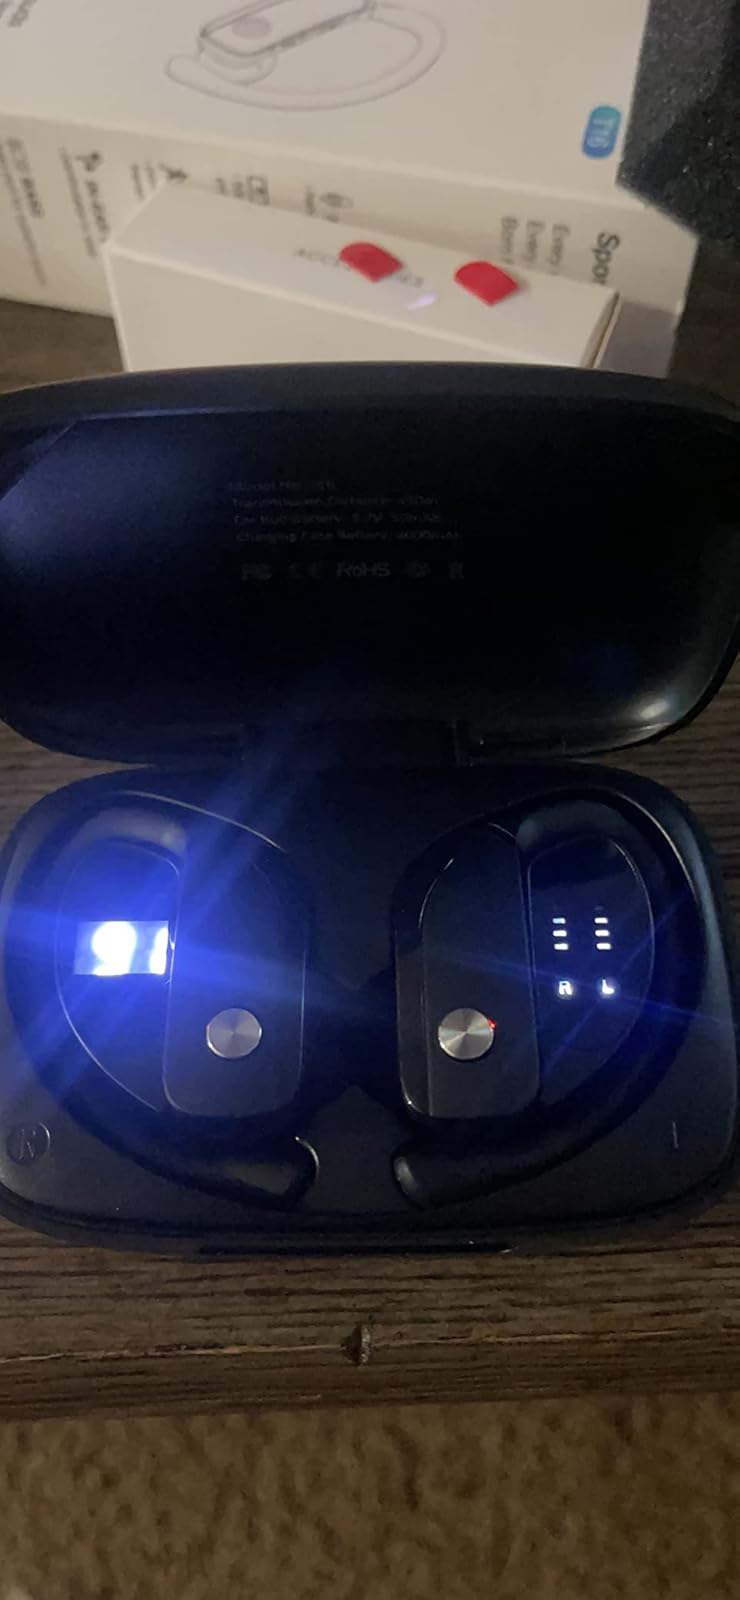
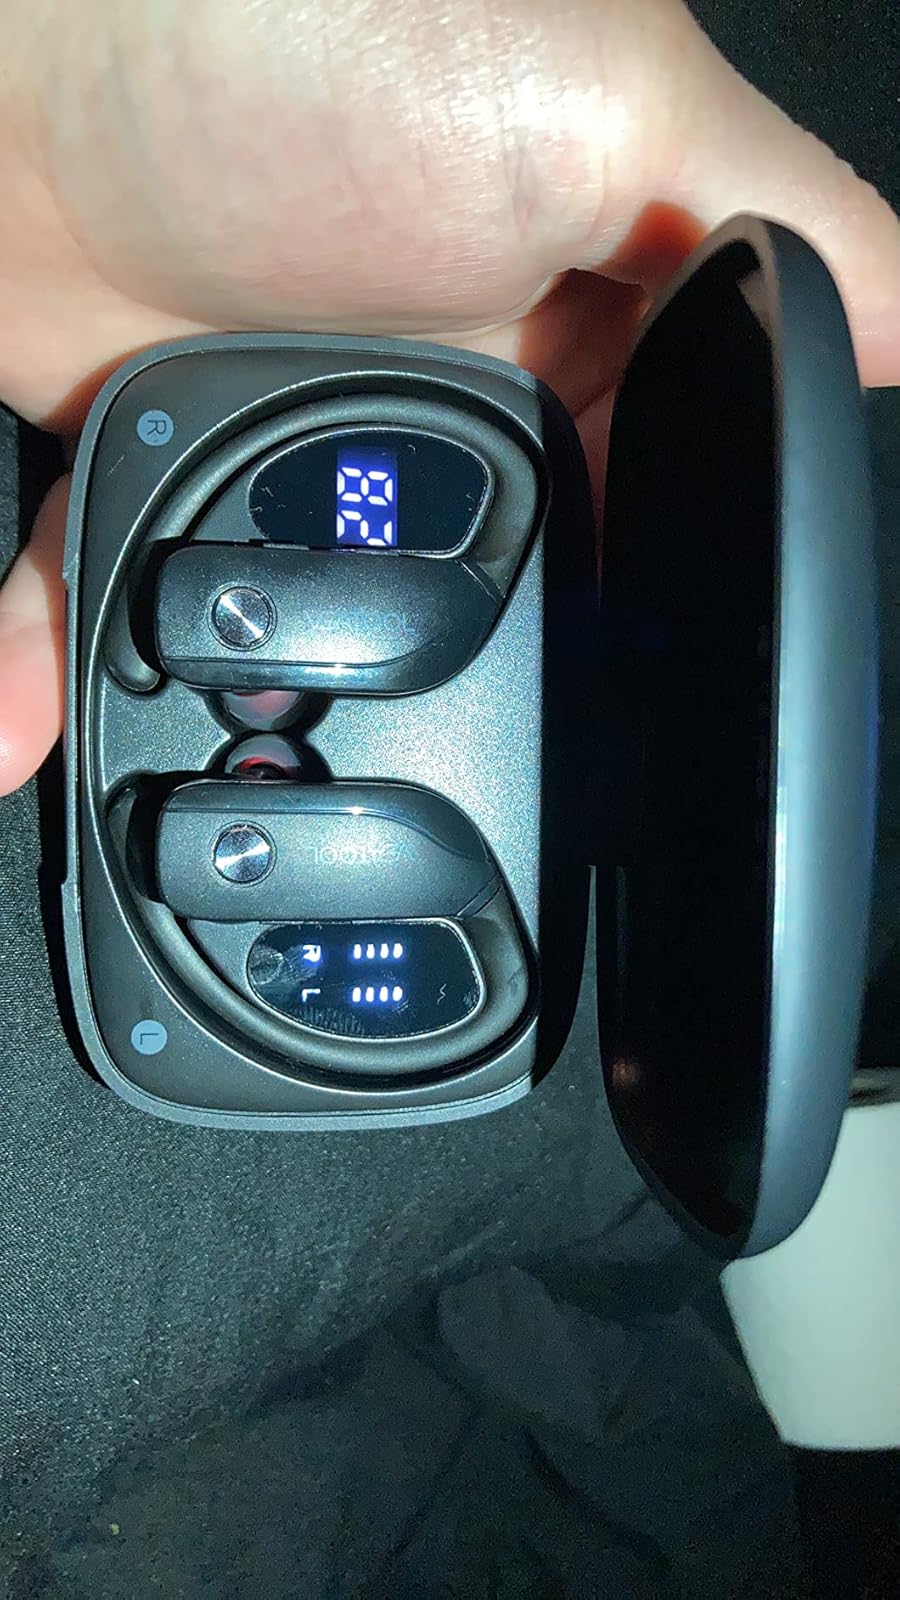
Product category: earbuds
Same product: no